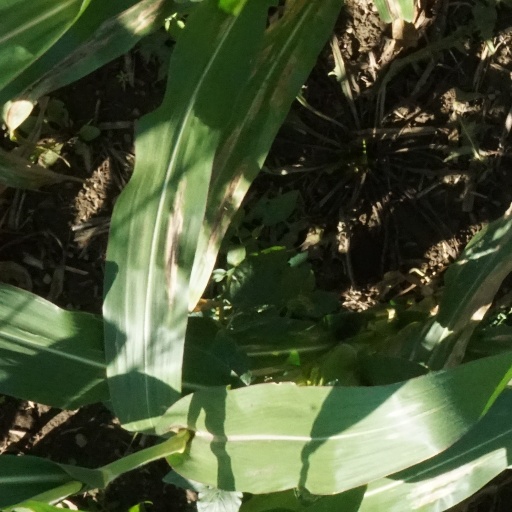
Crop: maize; corn